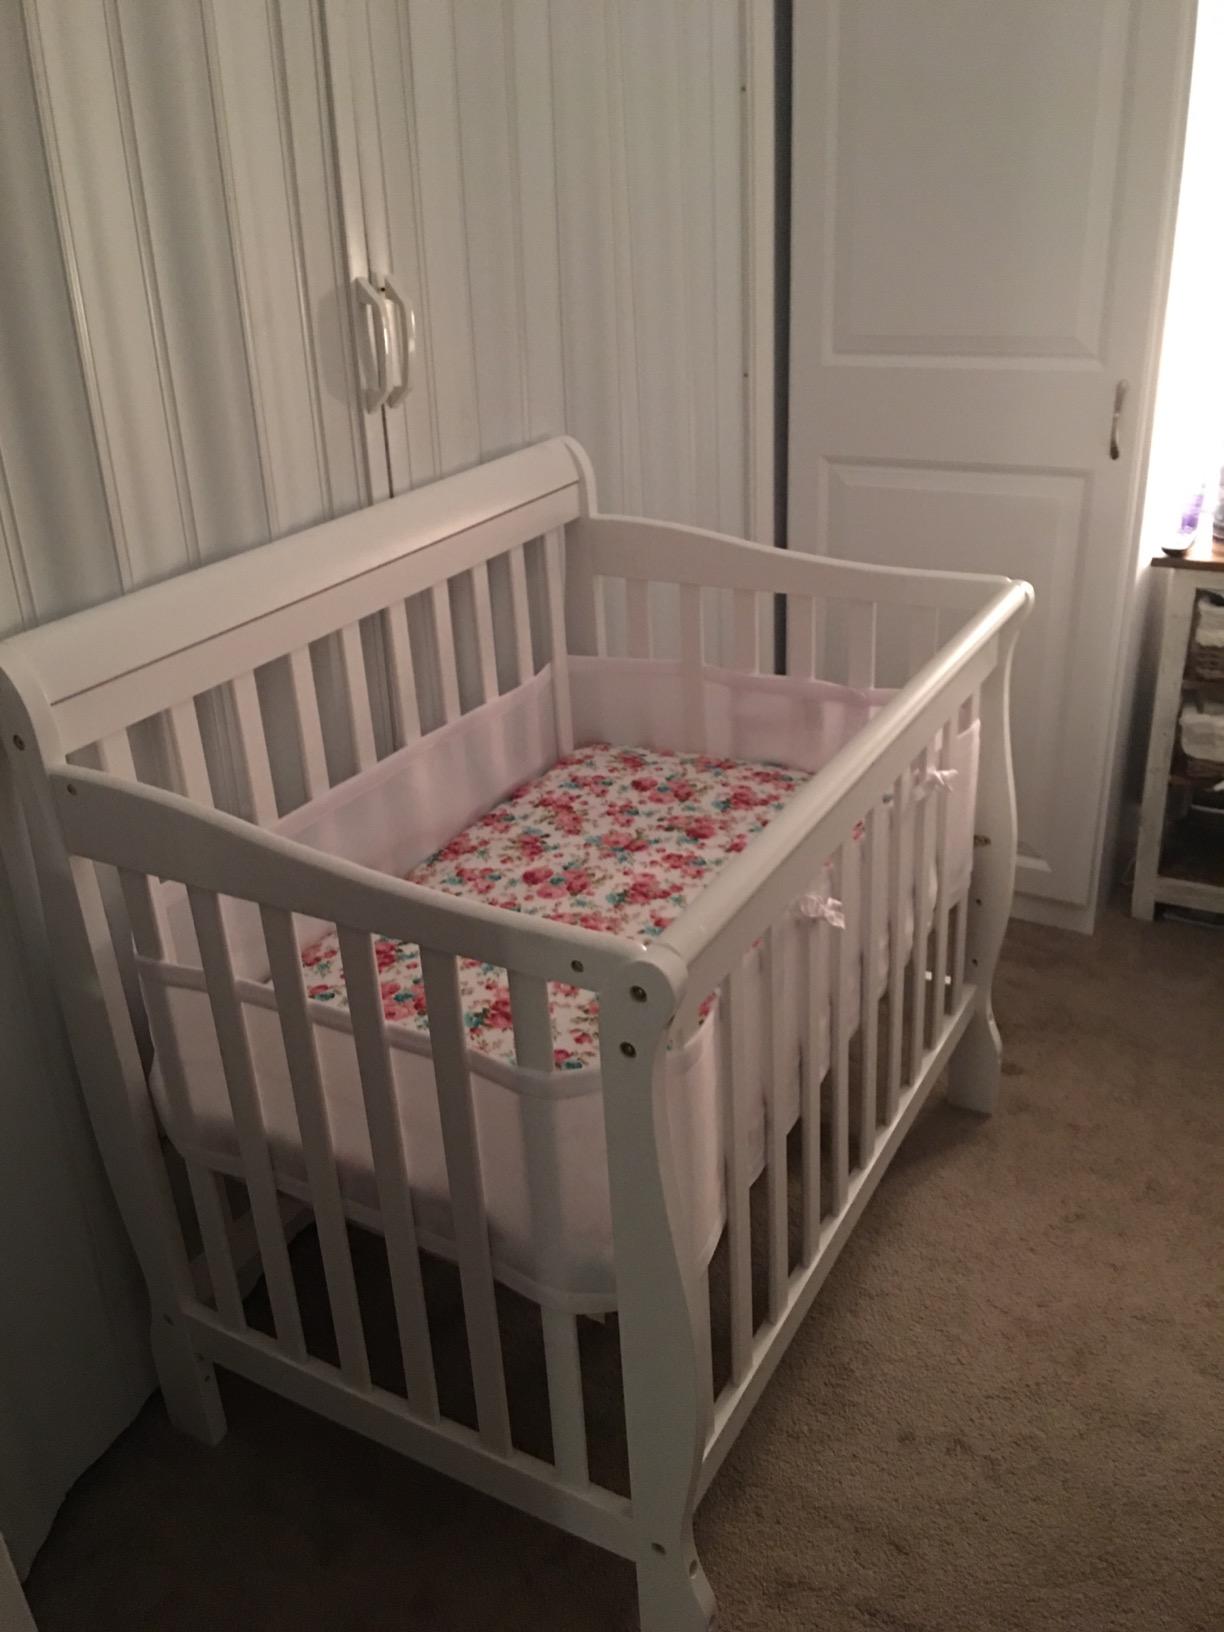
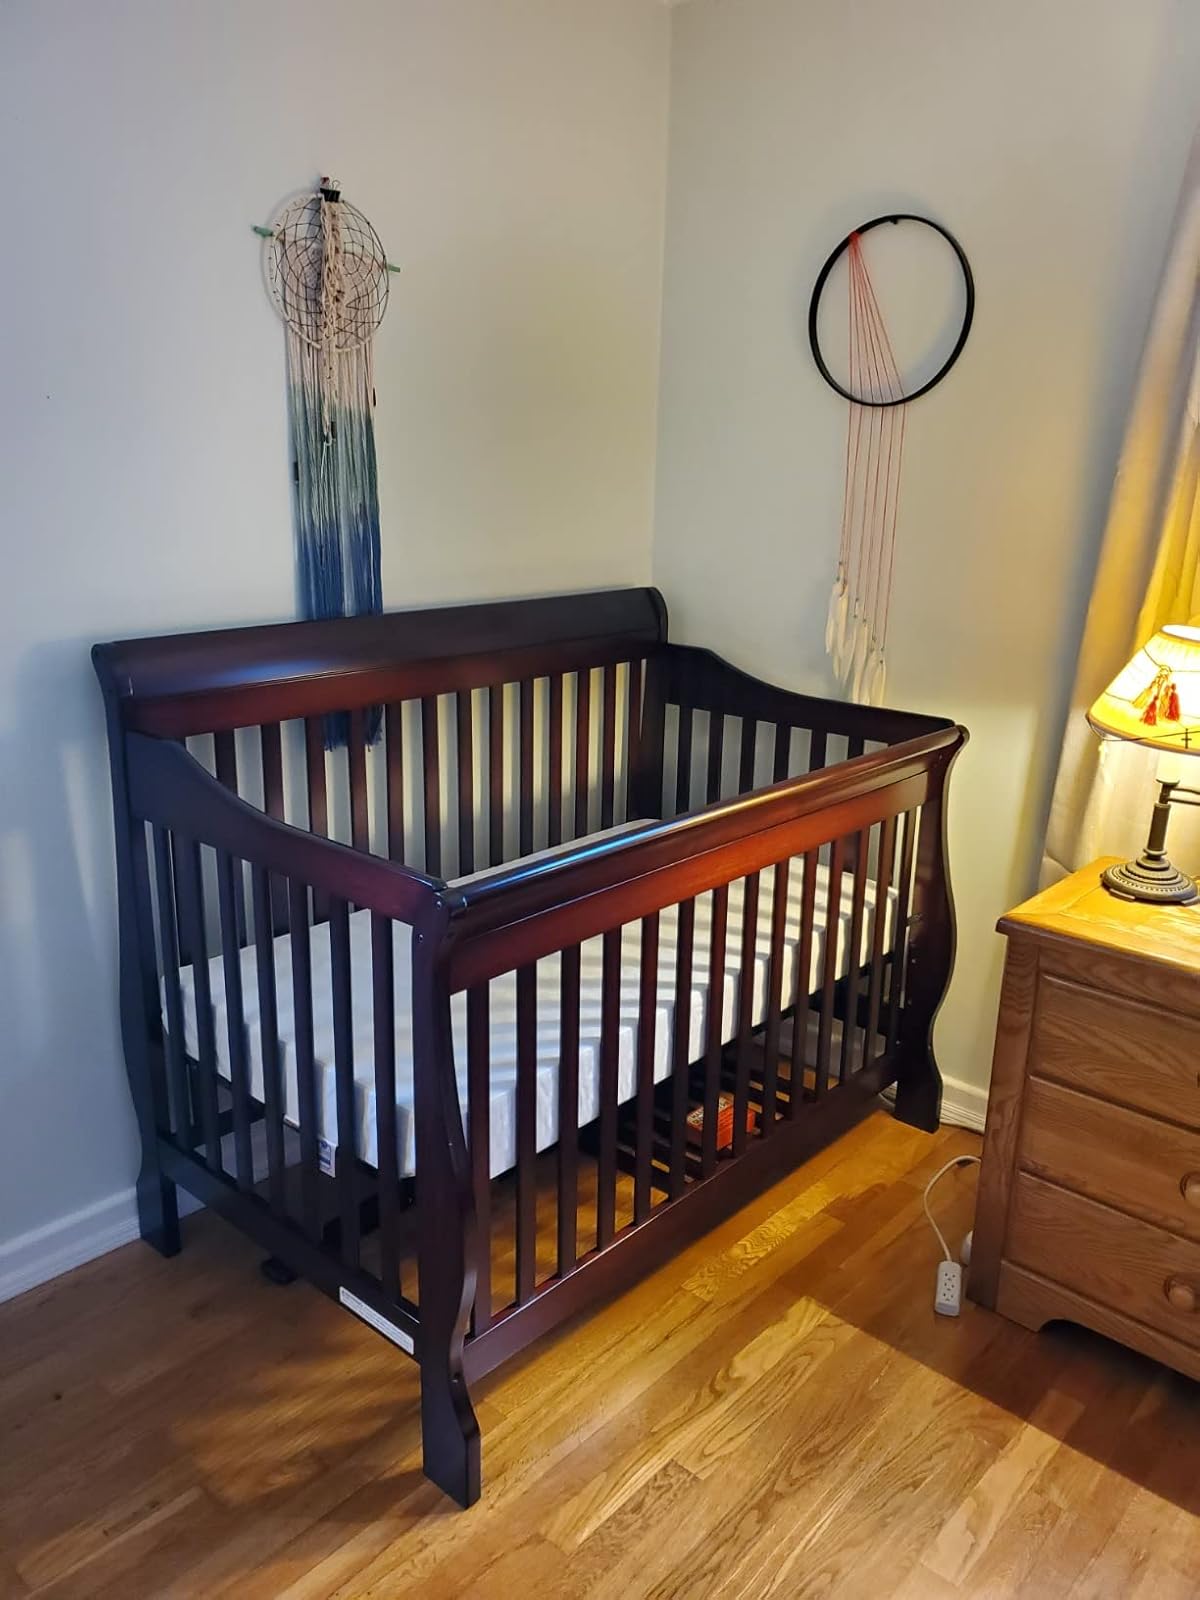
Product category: products_crib
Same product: no